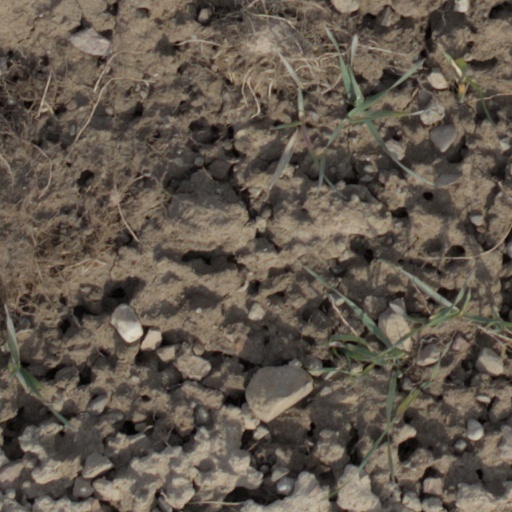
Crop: wheat